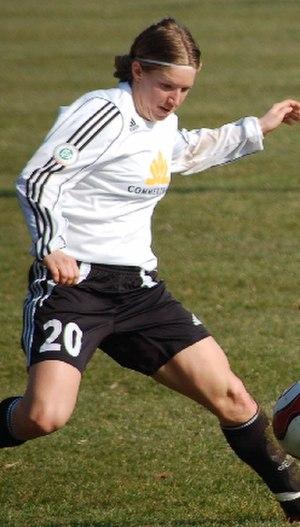
Petra Wimbersky est une footballeuse allemande née le 9 novembre 1982 à Munich.